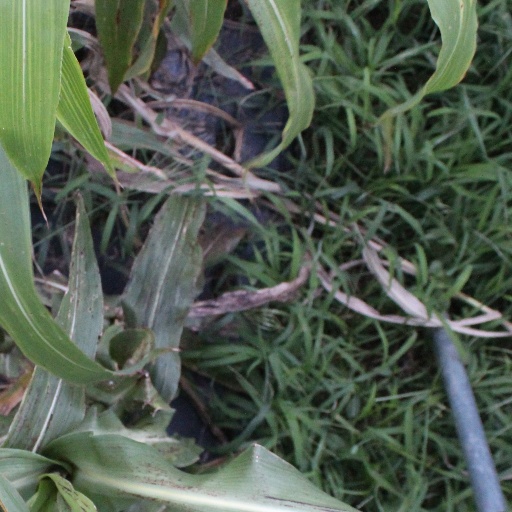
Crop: sorghum